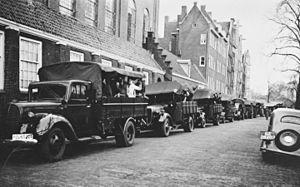
L'histoire des Juifs aux Pays-Bas commence après l'expulsion des Juifs d'Espagne en 1482, quand les premiers Marranes arrivent aux Pays-Bas en 1593 qu'une importante communauté juive se développe dans ce pays. Elle participe grandement à la prospérité du pays jusqu'au xxᵉ siècle quand elle est exterminée lors de l'occupation nazie du pays. Aujourd'hui, il subsiste une communauté juive d'environ 29 900 personnes.
Les Juifs sont les membres d’un peuple lié à sa propre religion, le judaïsme, et au sens large du terme à une appartenance ethnique même non religieuse.